Colts–Jaguars rivalry

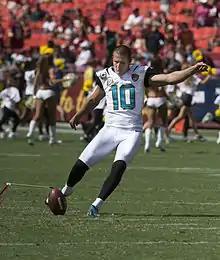
Jaguars' Kicker Josh Scobee has executed game-winning field goals against the Colts during their era of dominance. Notably, in a 2010 matchup, he kicked a game-winning 59–yard field goal against the Colts, establishing a record for the longest field goal made in Jaguars franchise history.

In the 2010 season on October 3 in Jacksonville, Josh Scobee kicked a game-winning 59–yard field goal, setting a record for the longest field goal made in Jaguars' franchise history and securing a 31–28 victory for them.